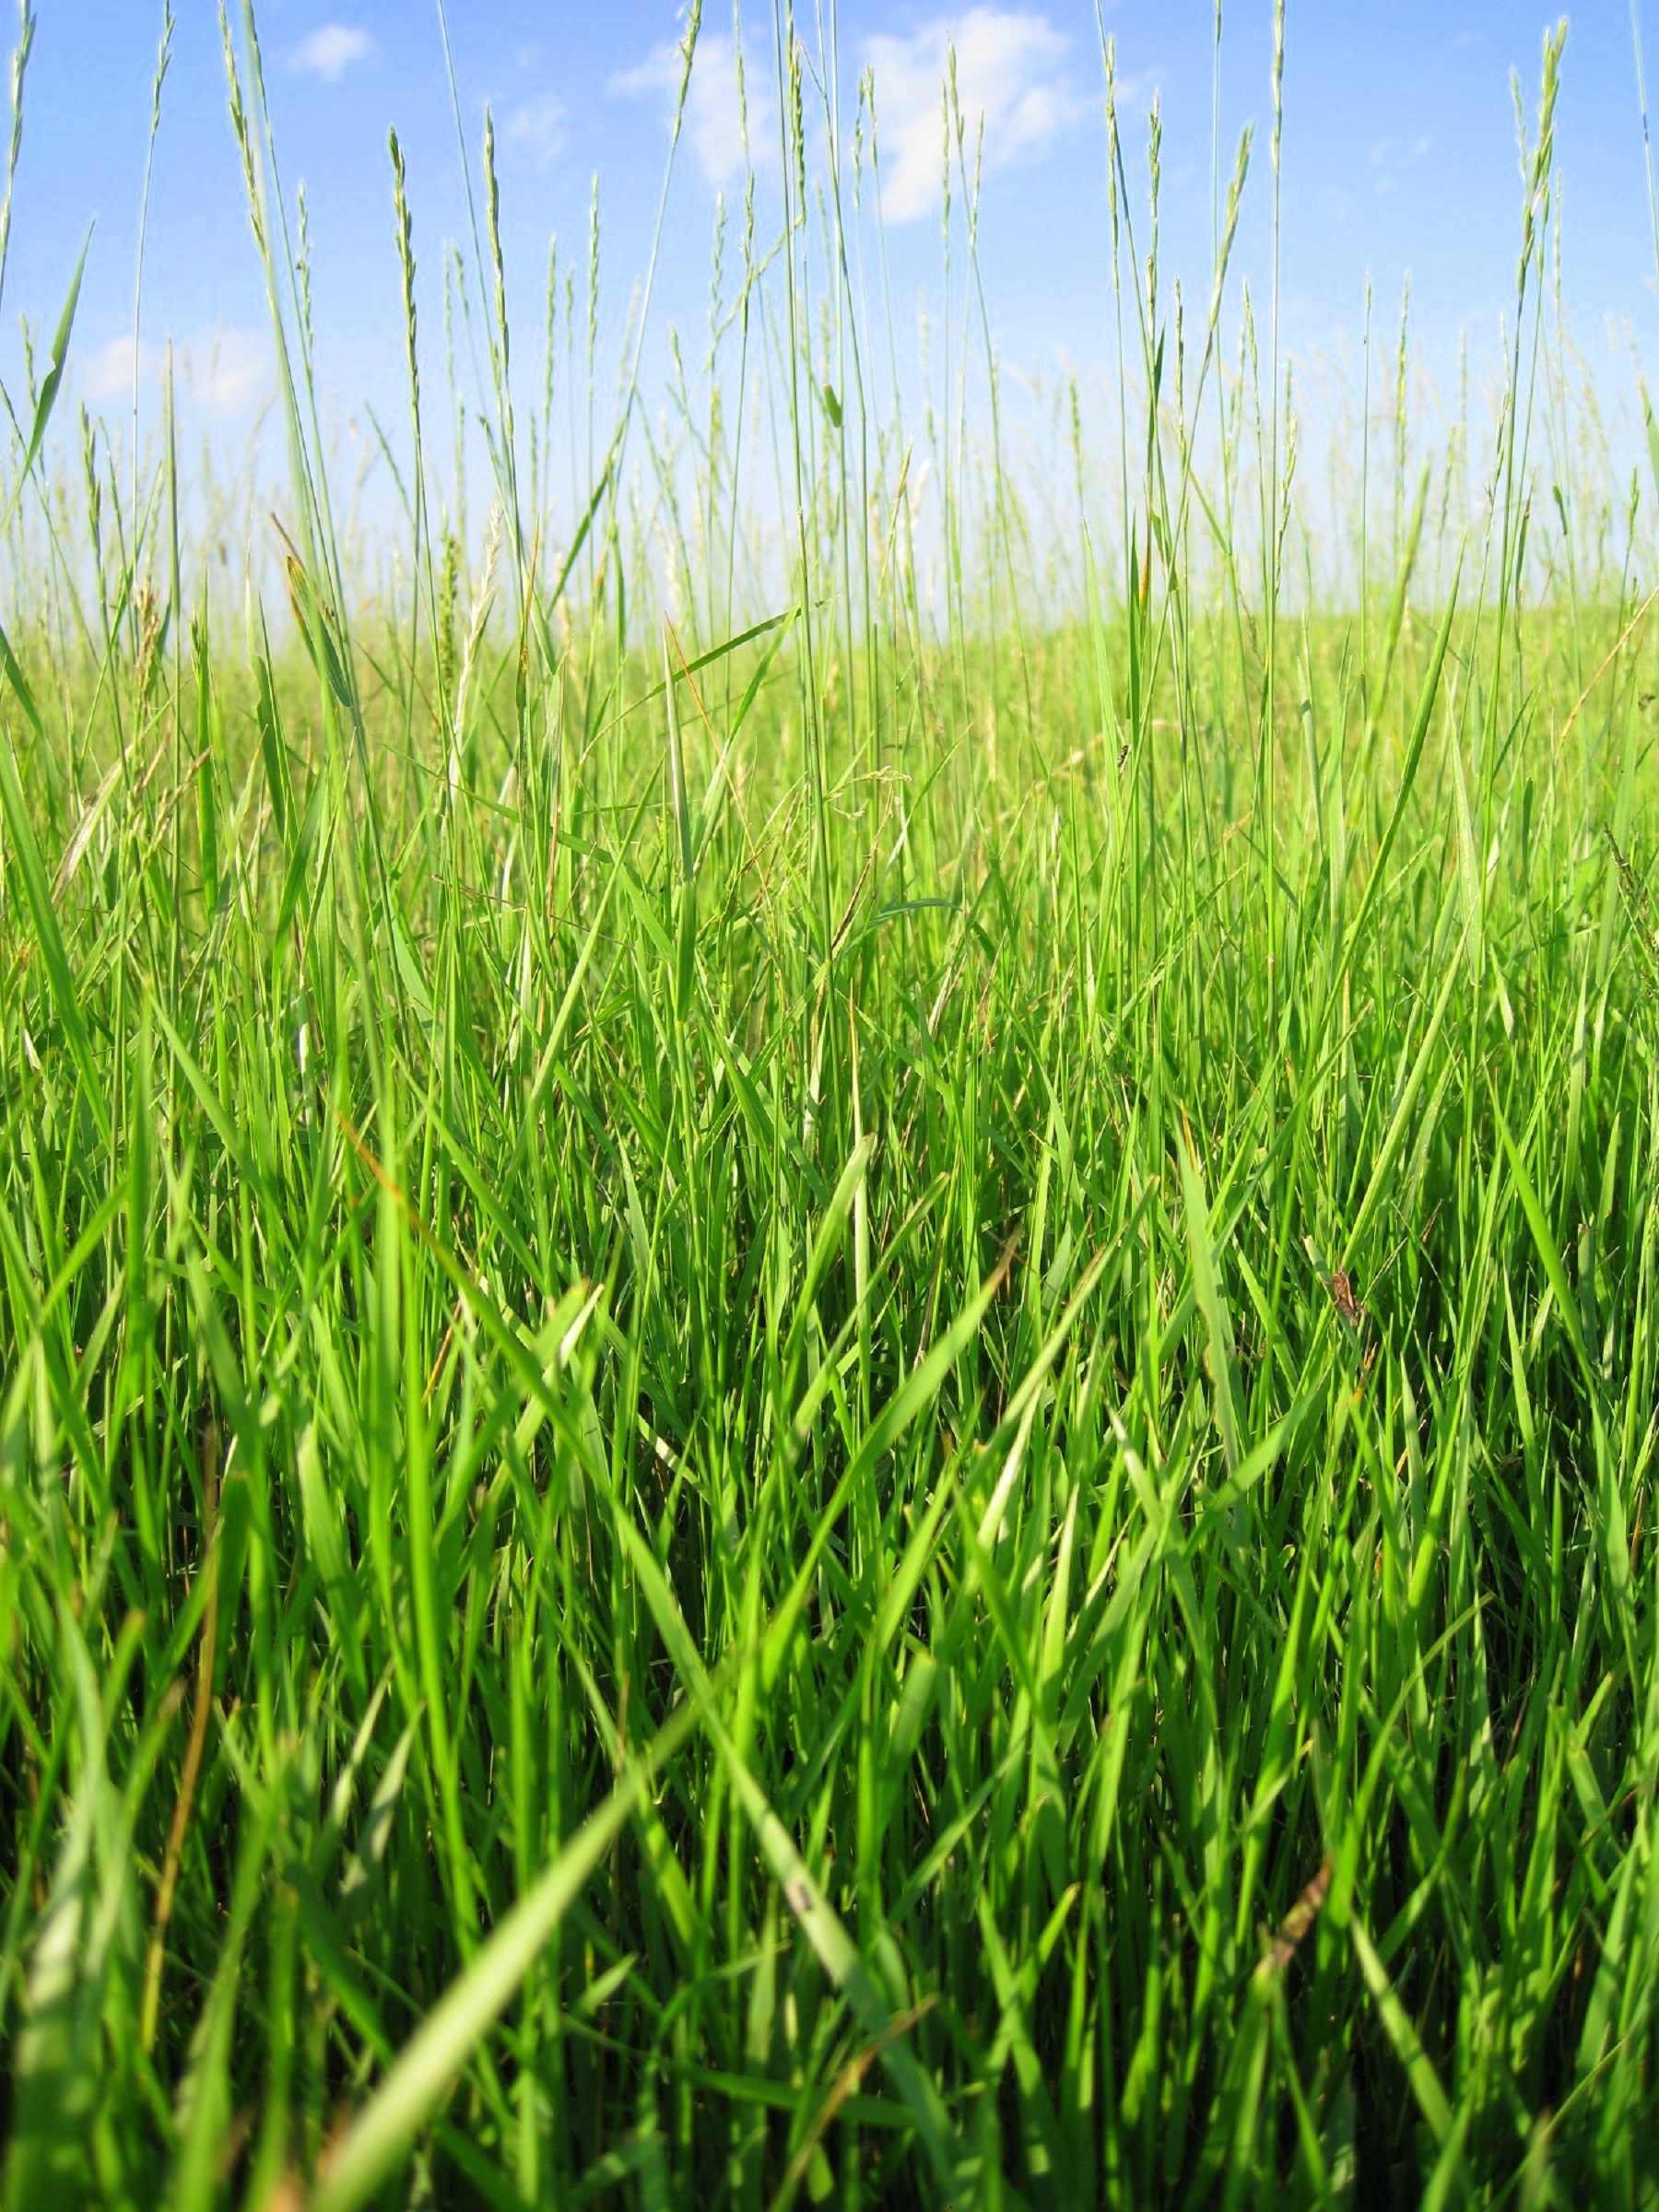
nature, grass, plant, field, lawn, meadow, prairie, flower, land, summer, green, crop, pasture, soil, blue, agriculture, grassland, vegetation, wetland, habitat, ecosystem, green grass, paddy field, blue sky background, natural environment, grass family